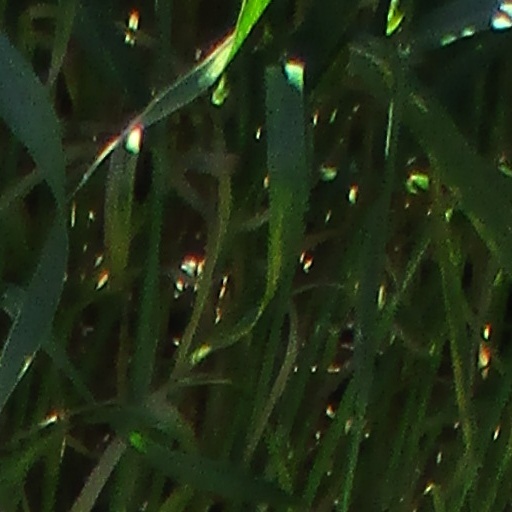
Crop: wheat